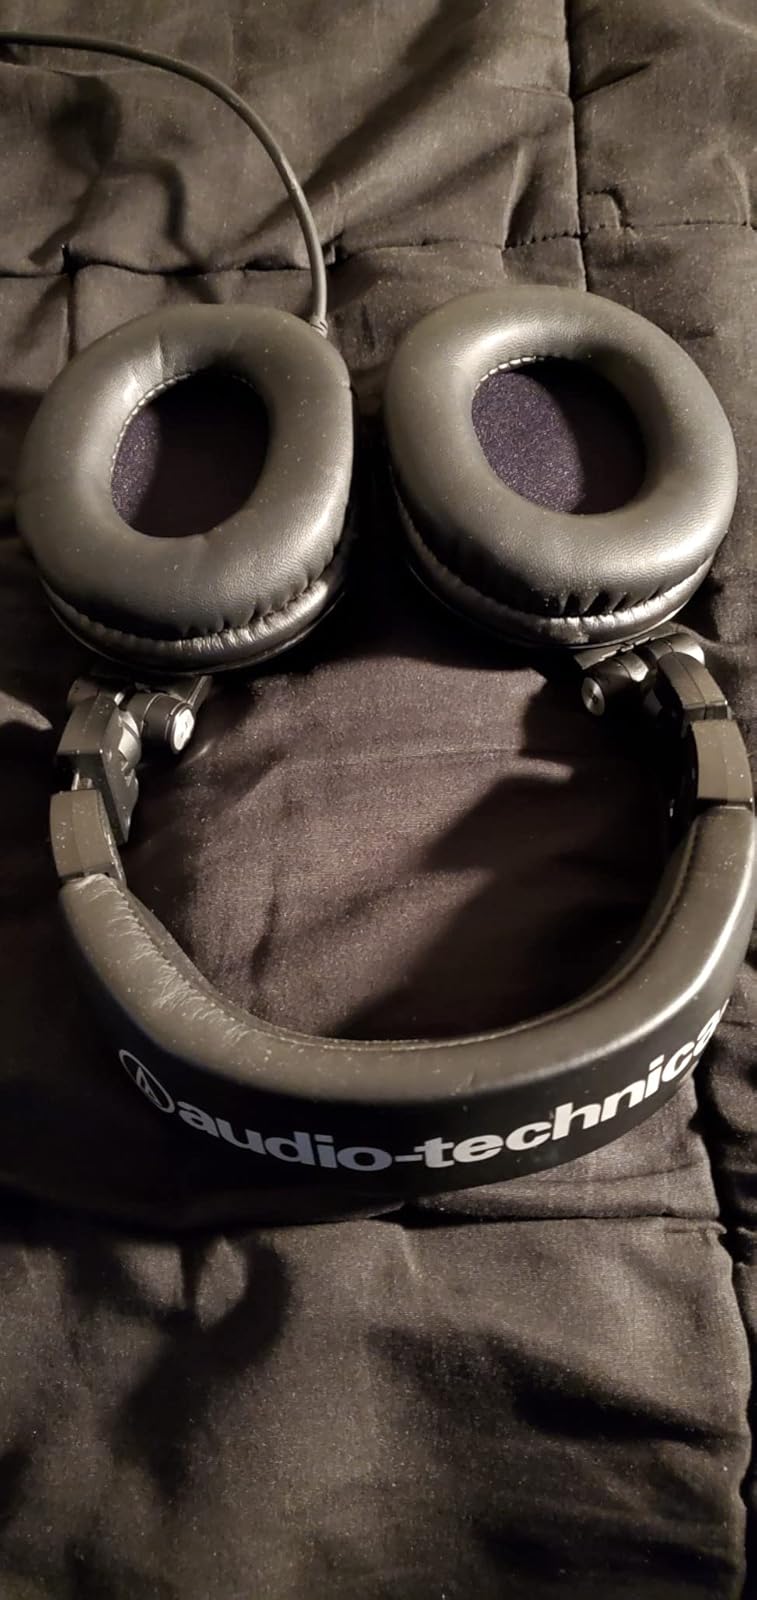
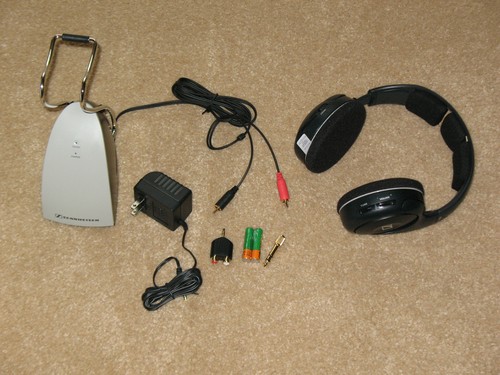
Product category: headphones
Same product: no